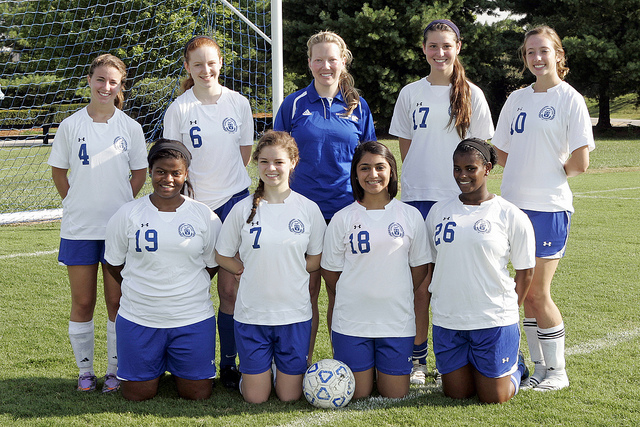
một đối bóng nữ đang tập hợp trên sân bóng chụp hình lưu niệm